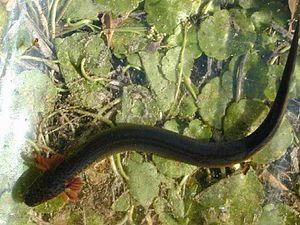
Siren lacertina, la sirène lacertine, est une espèce d'urodèles de la famille des Sirenidae.